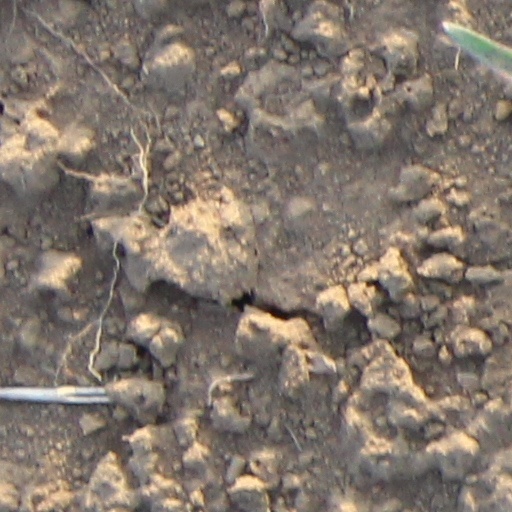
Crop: wheat